Chiral drugs

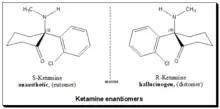
Ketamine enantiomers

In reality the drug-receptor interaction is not that simple, but this view of such complex phenomenon has provided major insights into the mechanism of action of drugs.